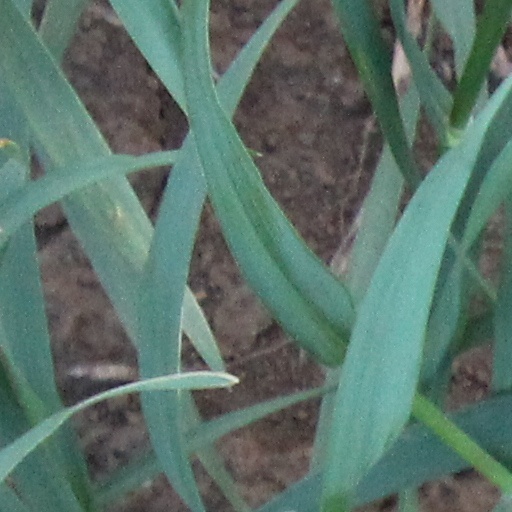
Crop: wheat